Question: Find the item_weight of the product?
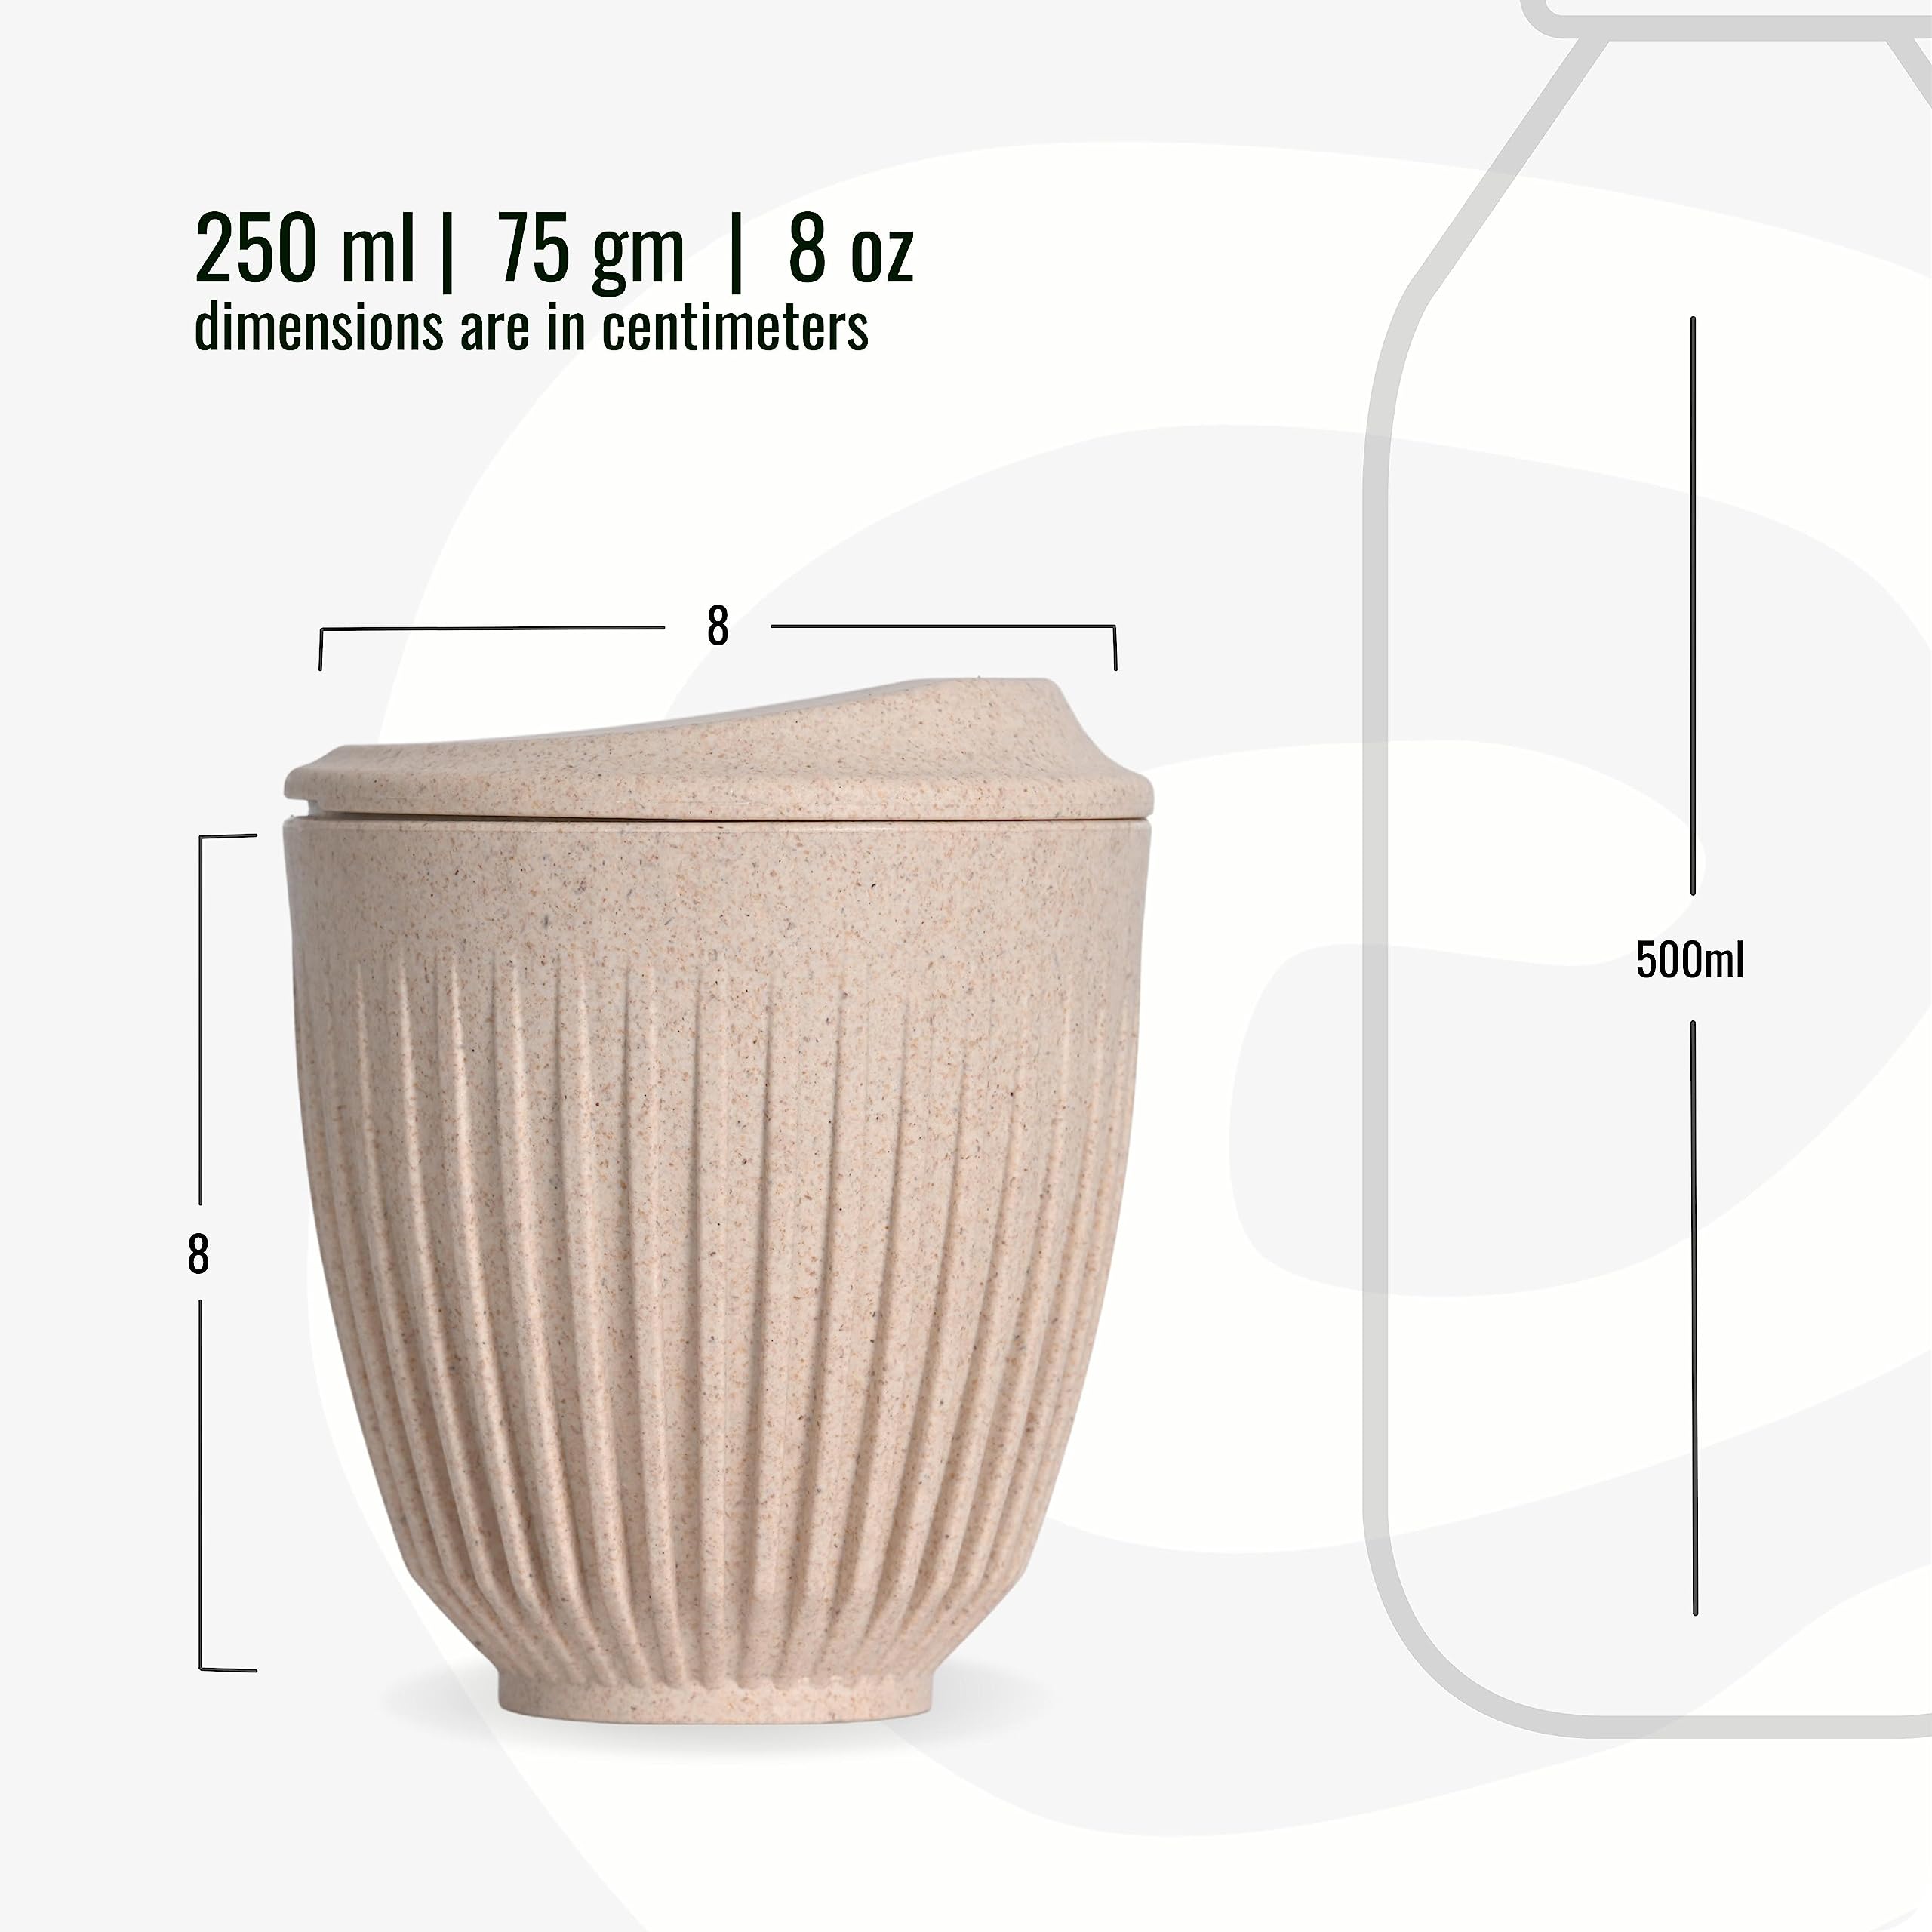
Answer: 75.0 gram